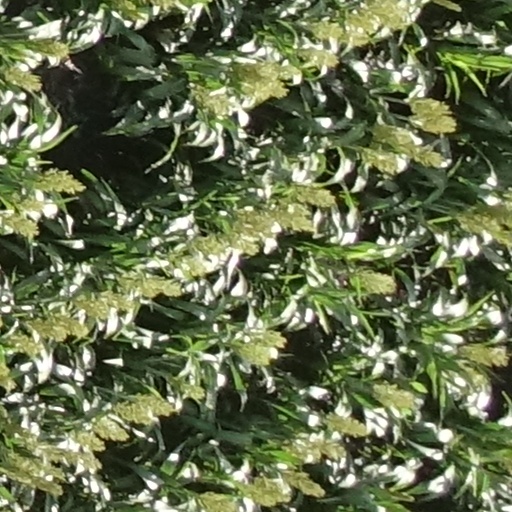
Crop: sorghum